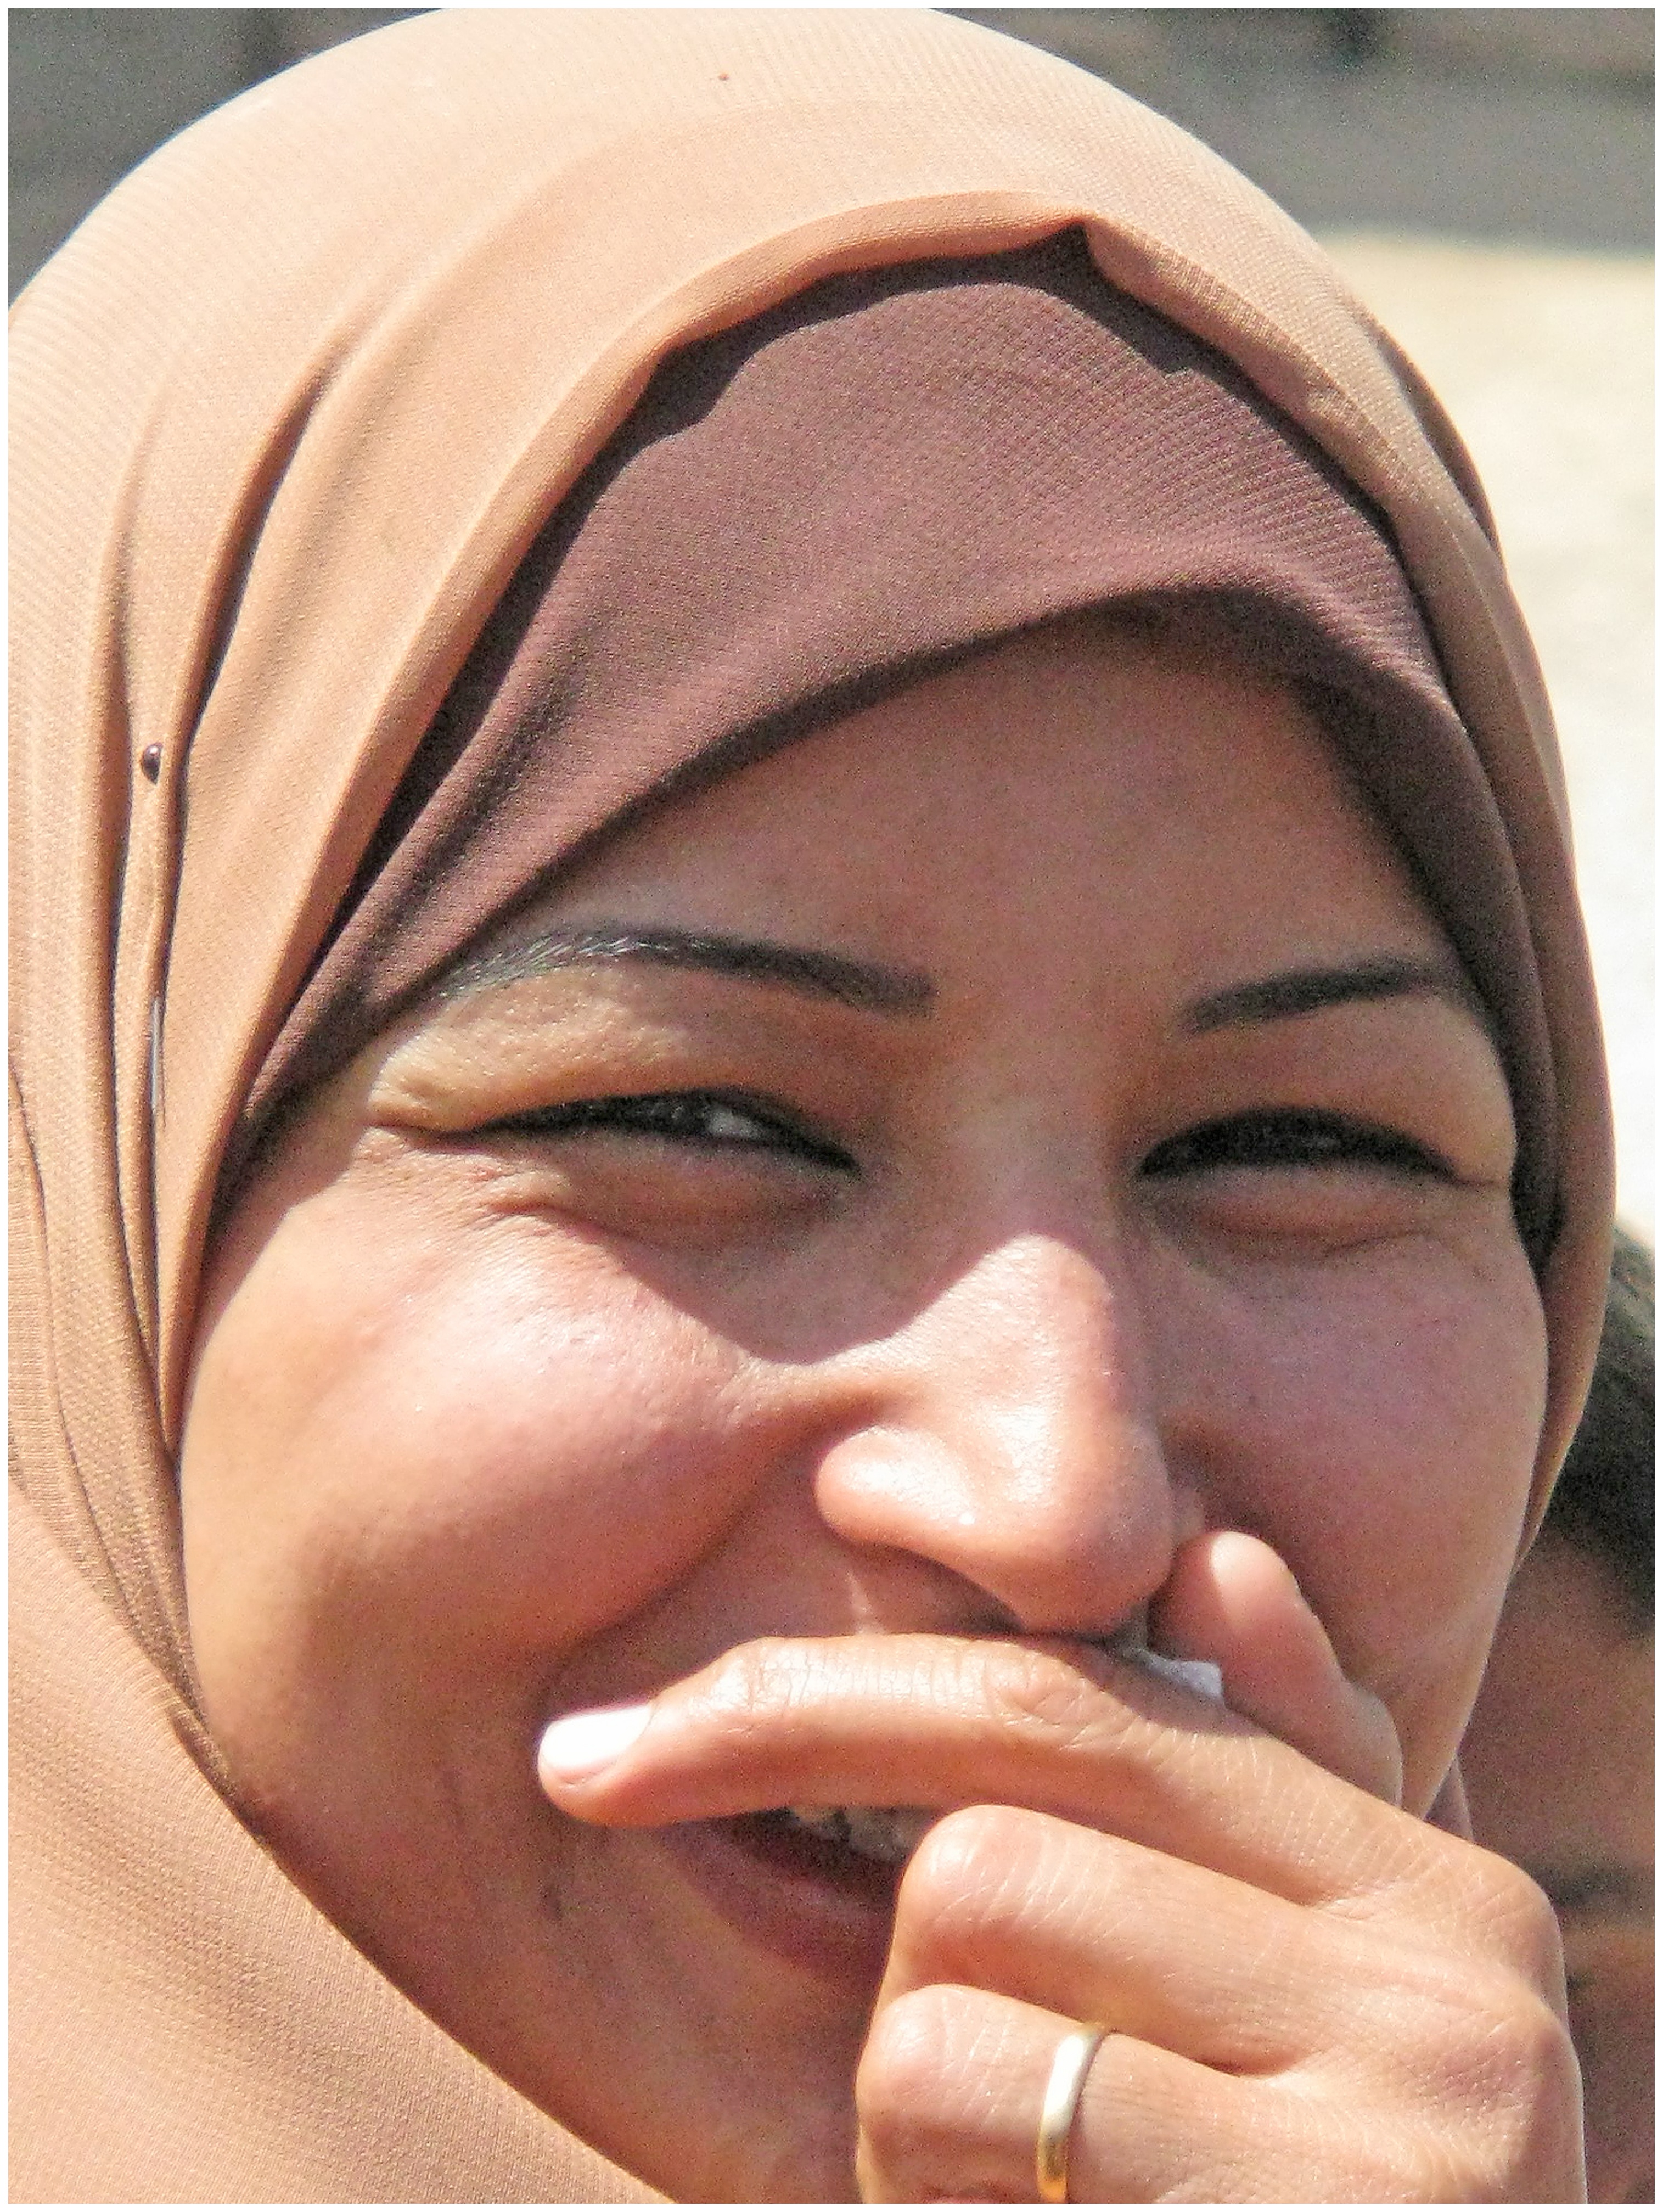
hand, woman, sunlight, female, portrait, model, finger, clothing, ear, arm, facial expression, lip, hairstyle, smile, wrinkle, eyebrow, mouth, human body, cheerful, egypt, face, nose, cheek, eye, head, skin, beauty, pretty, organ, emotion, good mood, forehead, chin